Dean Bouzanis

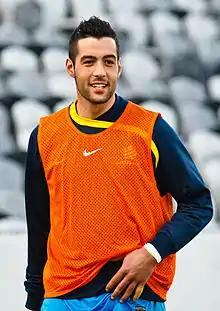
Bouzanis with Australia U23 in 2011

Dean Anthony Bouzanis (born 2 October 1990) is an Australian professional soccer player who plays as a goalkeeper for Brisbane Roar.